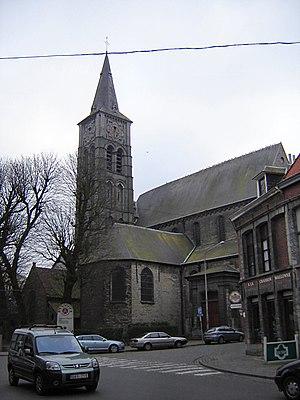
L'Église Saint-Piat est un édifice religieux catholique sis à Tournai en Belgique. Le bâtiment se situe dans la partie sud du centre-ville et date du XIIᵉ siècle. Le bâtiment a été classécomme 'monument historiqueen 1936. L'église est dédiée à saint Piat, le premier missionnaire chrétien de Tournai.